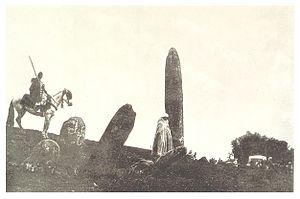
Le Maroc, ou depuis 1957, en forme longue le royaume du Maroc, autrefois l'Empire chérifien, est un État unitaire régionalisé situé en Afrique du Nord. Son régime politique est une monarchie constitutionnelle. Sa capitale est Rabat et sa plus grande ville Casablanca.